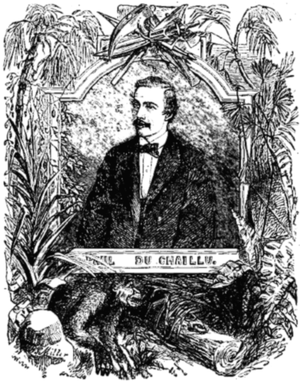
Paul Belloni Du Chaillu, né le 31 juillet 1831 à Saint-Denis et mort le 30 avril 1903 à Saint-Pétersbourg, est un explorateur et naturaliste franco-américain.